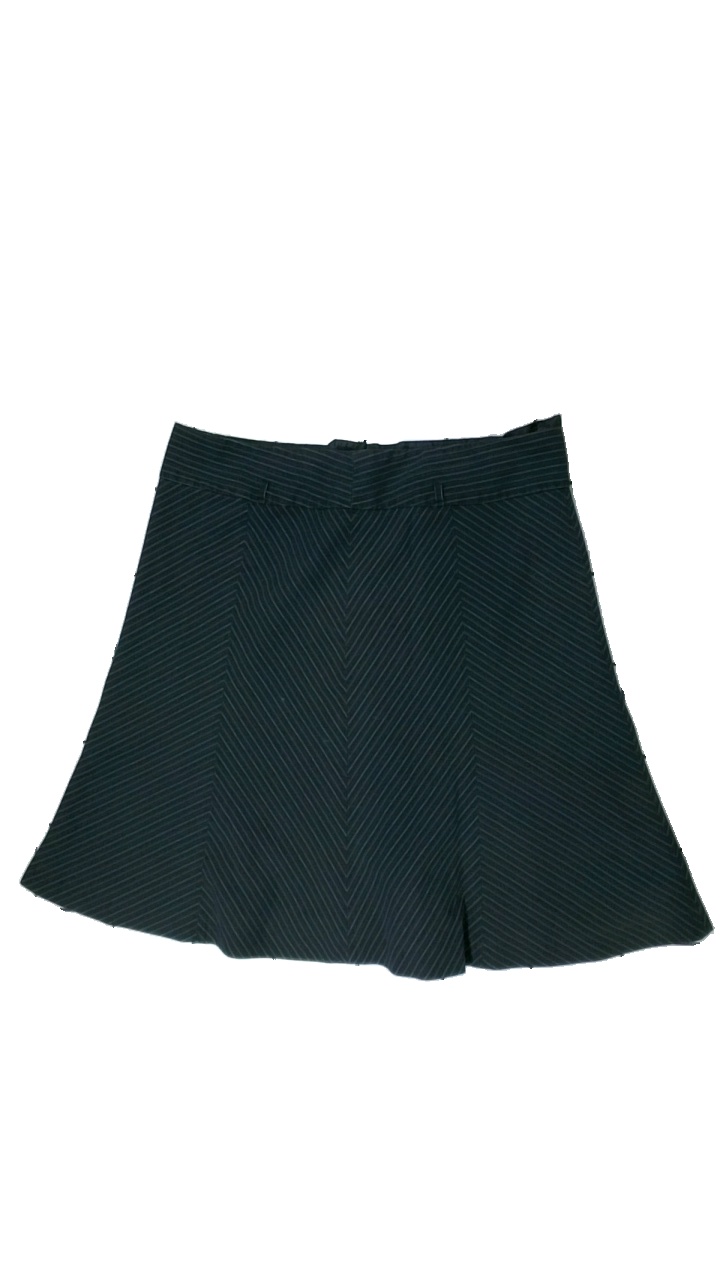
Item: Skirt (Ladies)
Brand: Yessica
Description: randig kjol med några små fläckar bak
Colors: Black, White
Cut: Regular
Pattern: Striped
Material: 54% polyester 46% cotton
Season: All
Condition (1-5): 4
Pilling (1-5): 5
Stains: Minor
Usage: Reuse
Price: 50-100